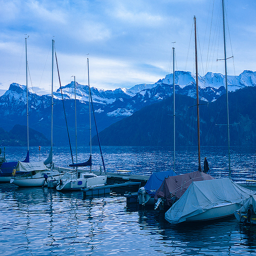
a number of small boats at a harbor
A bunch of boats docked for the night
A group of boats that are sitting in the water.
Several boats are seen against the backdrop of majestic mountains.
Snow covered mountains can be seen past the boats on the water.